Bowen Hills, Queensland

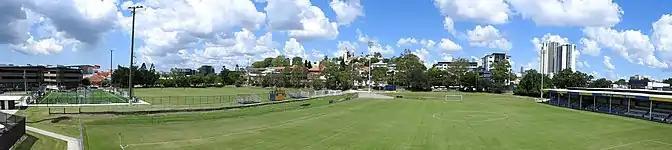

The "Twelfth Night Theatre", with live theatre, is in Bowen Hills. Many well-known actors have appeared in plays at the Twelfth Night Theatre, including Derek Fowlds, John Inman, Jon English and Drew Forsythe.